Nuremberg Symphony Orchestra

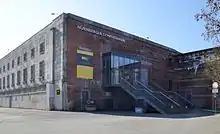
Nuremberg Symphony Orchestra

The Nuremberg Symphony Orchestra (German: Nürnberger Symphoniker) is a German orchestra based in Nuremberg. Its principal concert venue is the Meistersingerhalle. The orchestra's current "Intendant" (managing and artistic director) is Lucius A. Hemmer, since September 2003.